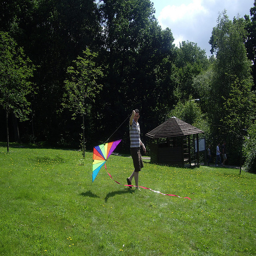
A man is pulling the string on a colorful kite, attempting to get it to fly.
A man flying a kite in a park.
a person holding onto a colorful kite in the park
A man walks holding a kite in a field at a park
A young man is outside flying a kite.